Kiryat Ono

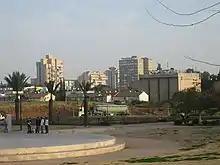
Kiryat Ono skyline

During the 18th and 19th centuries, the area of Kiryat Ono belonged to the Nahiyeh (sub-district) of Lod that encompassed the area of the present-day city of Modi'in-Maccabim-Re'ut in the south to the present-day city of El'ad in the north, and from the foothills in the east, through the Lod Valley to the outskirts of Jaffa in the west. This area was home to thousands of inhabitants in about 20 villages, who had at their disposal tens of thousands of hectares of prime agricultural land.